Neural binding

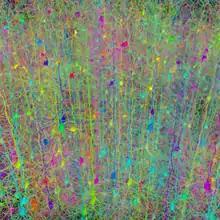
Neural binding involves the complex coordination of diverse neural circuits

Neural binding is the neuroscientific aspect of what is commonly known as the binding problem: the interdisciplinary difficulty of creating a comprehensive and verifiable model for the unity of consciousness. "Binding" refers to the integration of highly diverse neural information in the forming of one's cohesive experience. The neural binding hypothesis states that neural signals are paired through synchronized oscillations of neuronal activity that combine and recombine to allow for a wide variety of responses to context-dependent stimuli. These dynamic neural networks are thought to account for the flexibility and nuanced response of the brain to various situations. The coupling of these networks is transient, on the order of milliseconds, and allows for rapid activity.